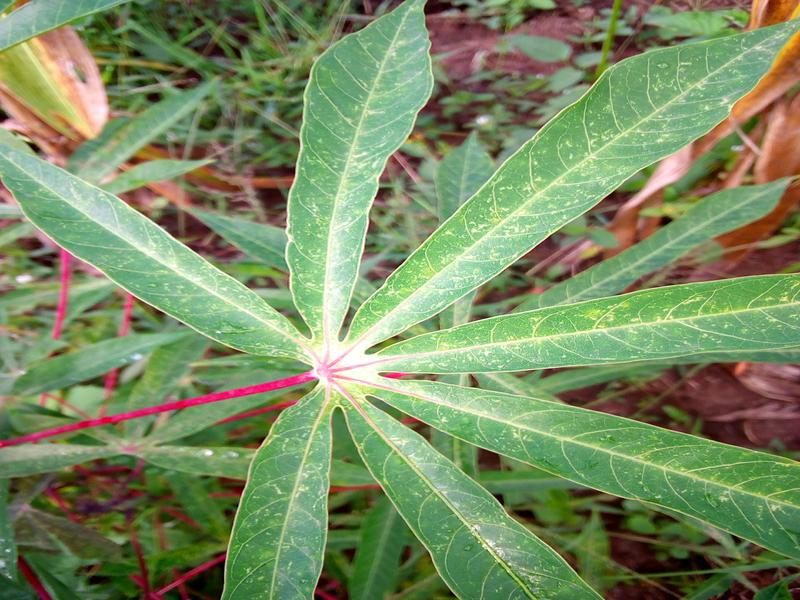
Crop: cassava
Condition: green_mottle